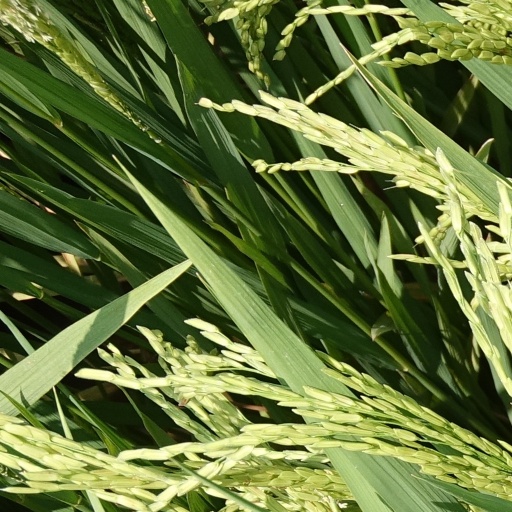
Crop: rice